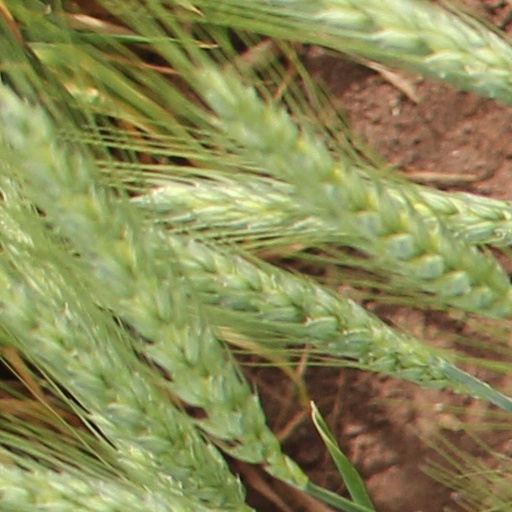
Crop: wheat